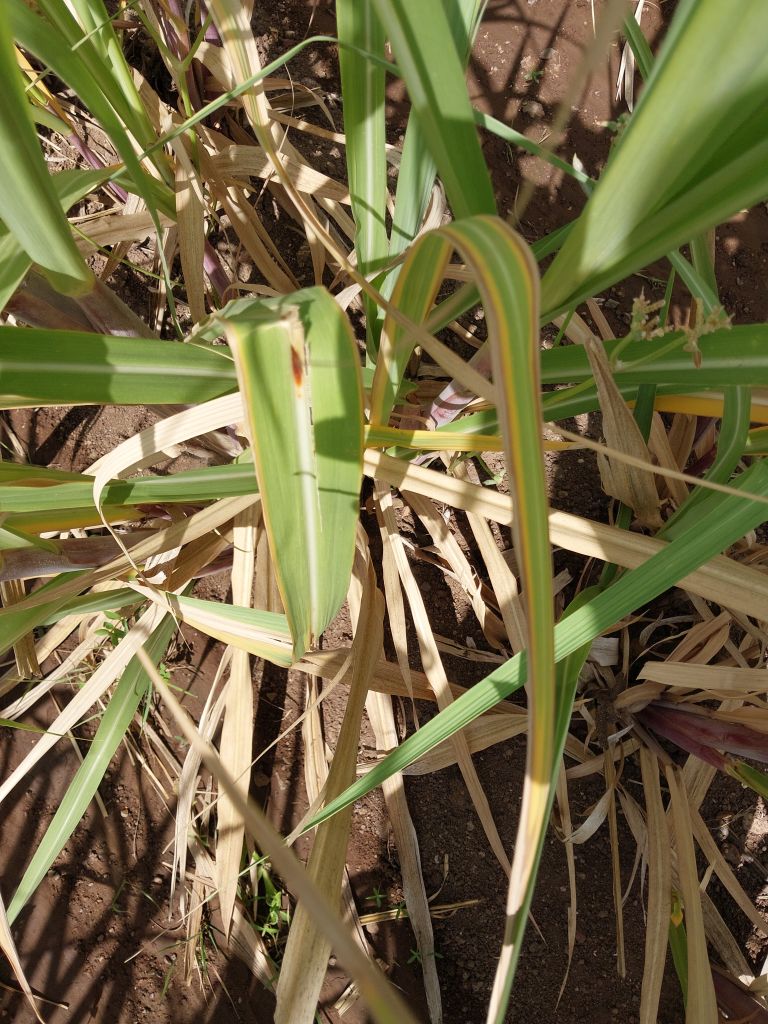
Label: Brown Spot